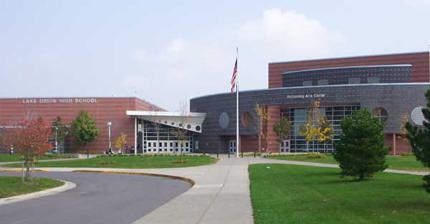
Building: Lake Orion High School
Country: United States of America
Year built: 1997
Public school in Michigan, United States Lake Orion High School Address 495 East Scripps Road Orion Township , Oakland , Michigan Coordinates 42°45′17″N 83°14′00″W / 42.7546°N 83.2333°W / 42.7546; -83.2333 Information Type Public high school Motto Once a dragon, always a dragon Established 1893, 1997 (current site) School district Lake Orion Community Schools Superintendent Ben Kirby Principal Daniel Haas Staff 126.80 (FTE) Grades 9-12 Enrollment 2,174 (2022-2023) Student to teacher ratio 17.15 Color(s) Green and white Nickname Dragons Website www .lakeorion .k12 .mi .us /school _home .aspx?schoolid=1 Student assessments 2021–22 school year Change vs. prior year M-STEP 11th grade proficiency rates (Science / Social Studies) Advanced % 23.2 / 19.2 Proficient % 29.9 / 30.8 PR. Proficient % 14.1 / 35.5 Not Proficient % 32.8 / 14.5 Average test scores SAT Total 1042.3 ( −40.2) Lake Orion High School is a public high school located in Orion Township , Michigan , United States. It is a part of Lake Orion Community Schools . Their motto is "Once a dragon, always a dragon," coined by Jeff Heath. Athletics State Championships 1925 - Boys' Basketball (Class E) 1990 - Wrestling (Class A/Division 1) 2007 - Girls' Golf (Division 1) 2007 - Baseball (Division 1) 2008 - Power Lifting (Club) (Class A) 2009 - Power Lifting (Club) (Class A) 2010 - Football (Division 1) 2012 - Boys' Track (Division 1) 2018 - Girls' Volleyball (Division 1) 2019 - Boys' Golf (Division 1) 2019 - Power Lifting (Club) (Class A) Notable alumni Matthew Dear , electronic avant-pop musician Matthew Blackmer , champion figure skater Andrew J. Feustel , NASA astronaut Tom Gillis , professional golfer Sebastian Harris , professional soccer player Jeff Heath , professional football player Frederick Henderson , former CEO of General Motors Zak Keasey , former professional football player Jamie Milam , professional hockey player Troy Milam , professional hockey player Shannon Pettypiece , journalist Raymond Plouhar , staff sergeant , USMC Ron Tripp , World Sambo and Judo Champion; President of USA Judo Connor Stalions , Captain USMC and football coach Seth Troxler , record producer , DJ Cynthia Watros , actress References